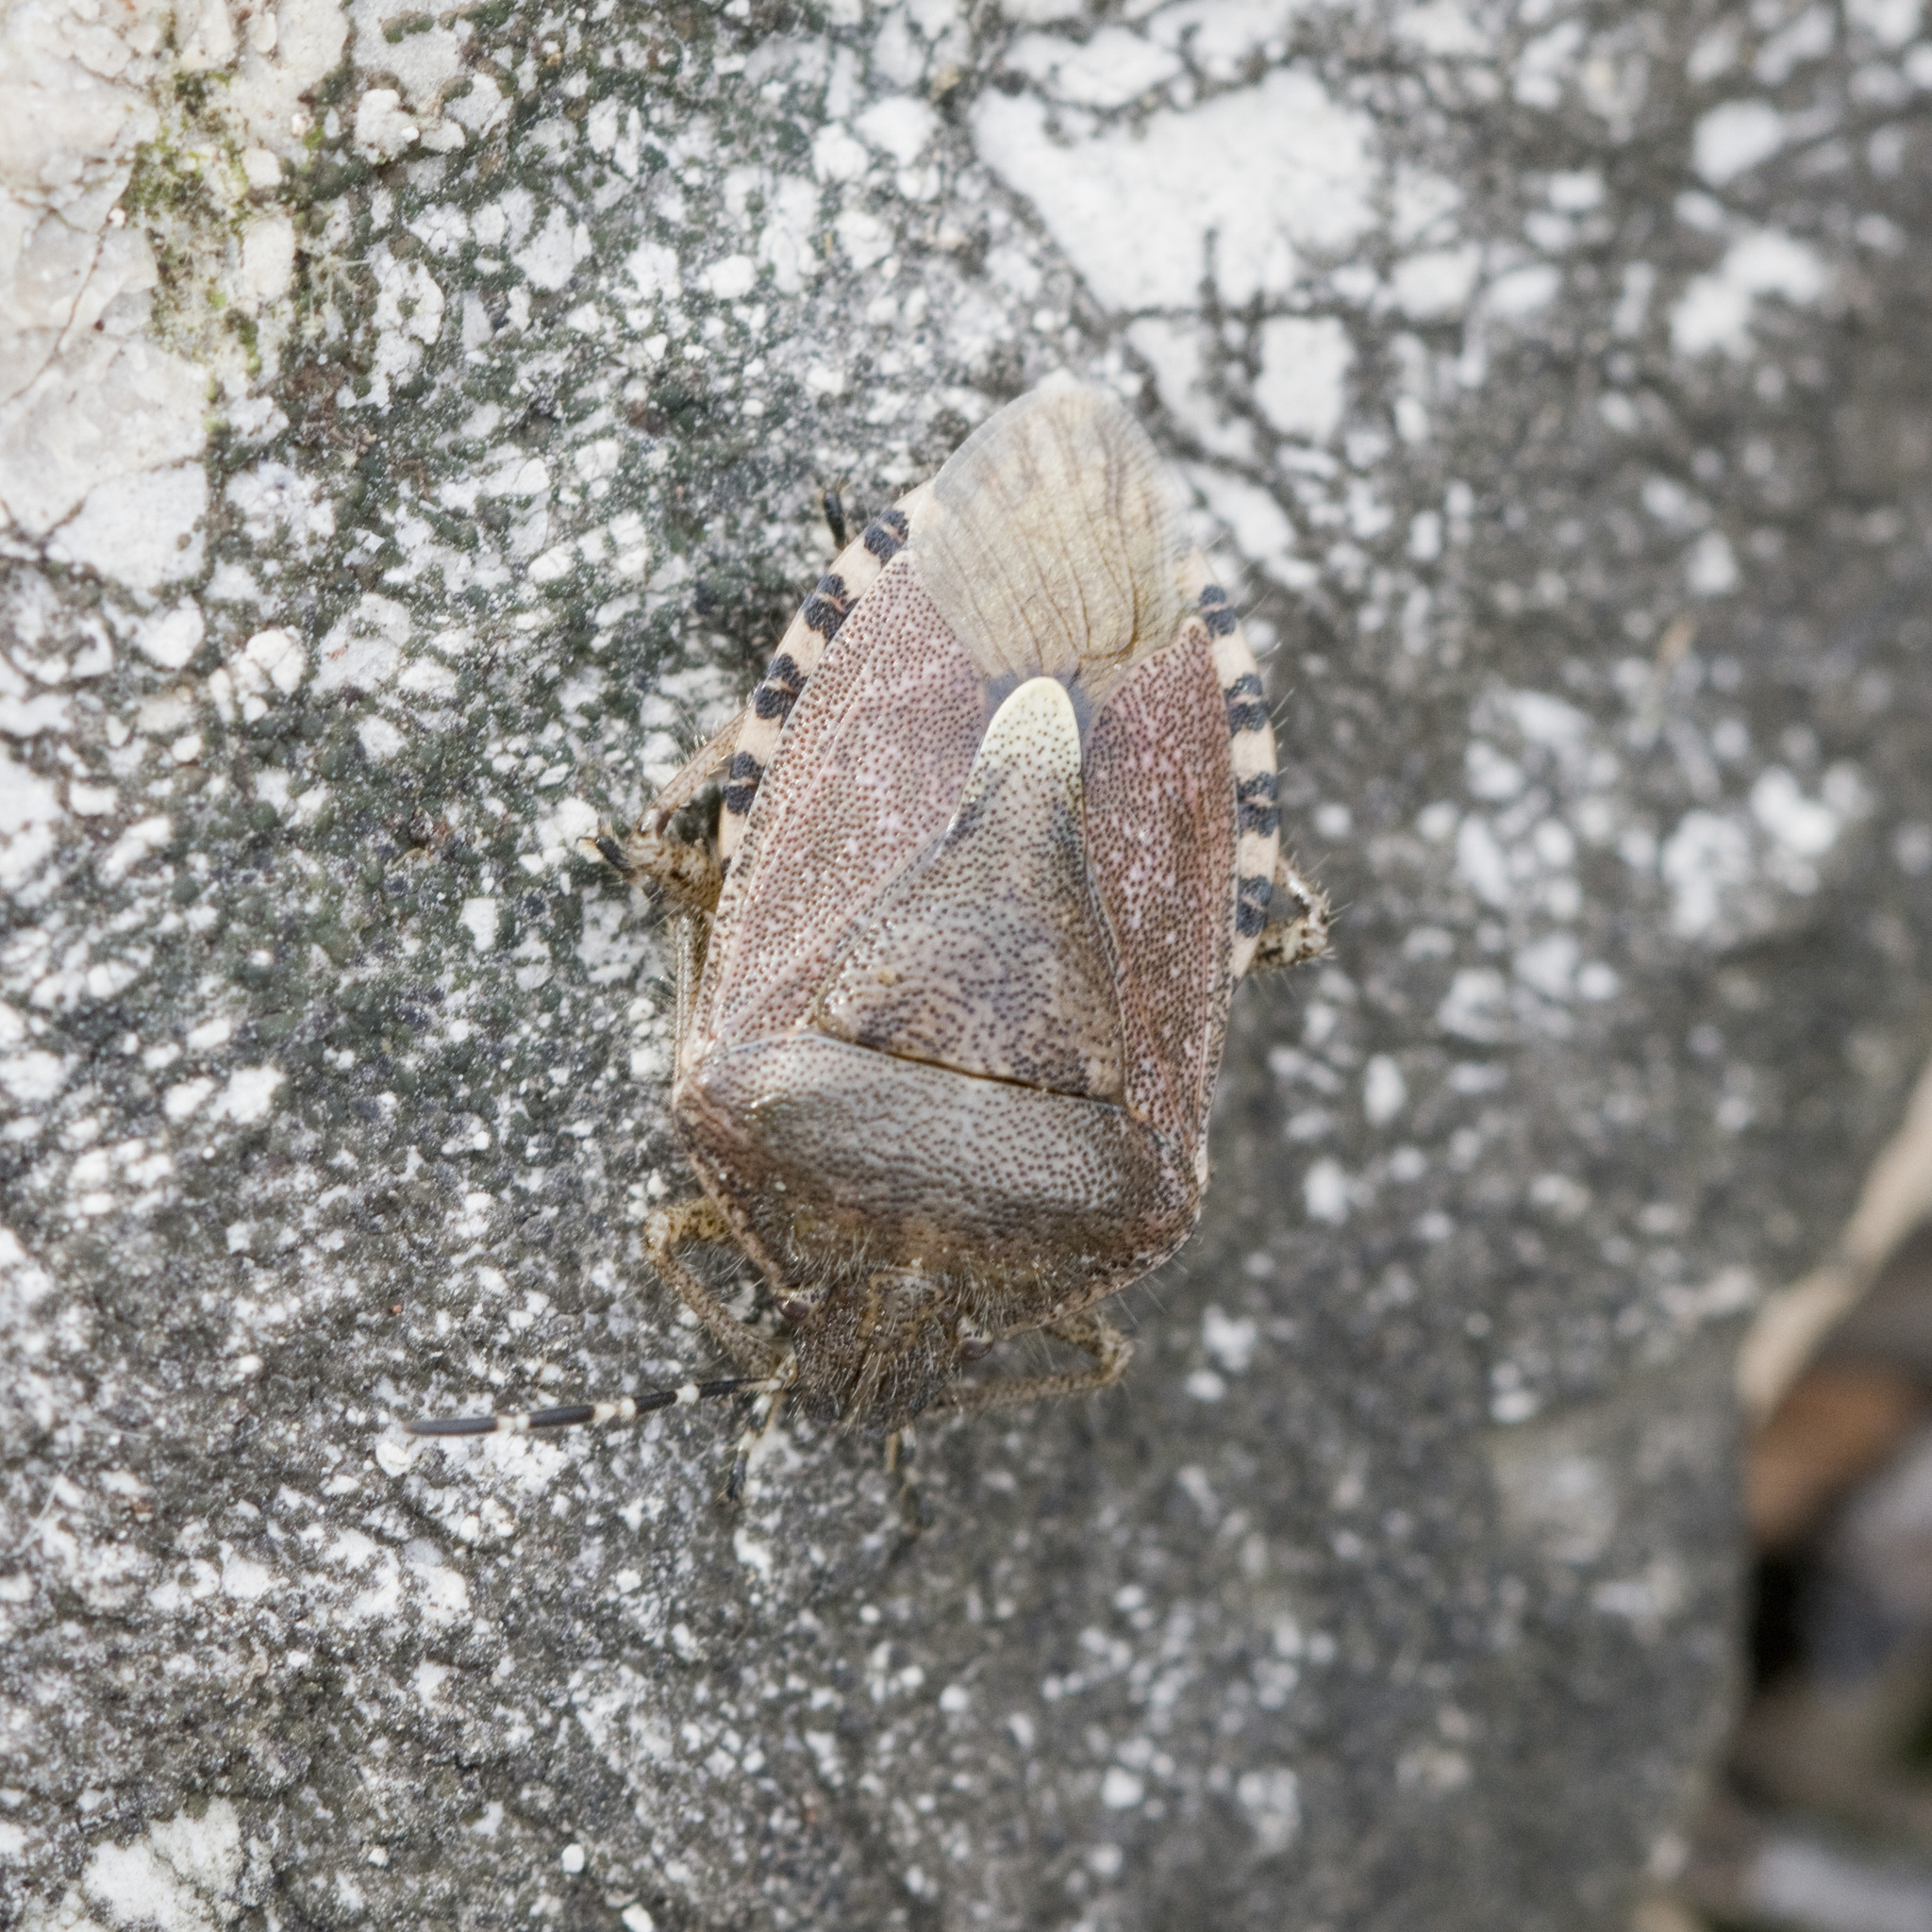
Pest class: stink_bug